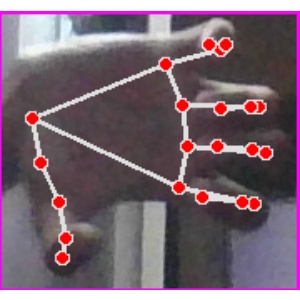
अक्षर: त